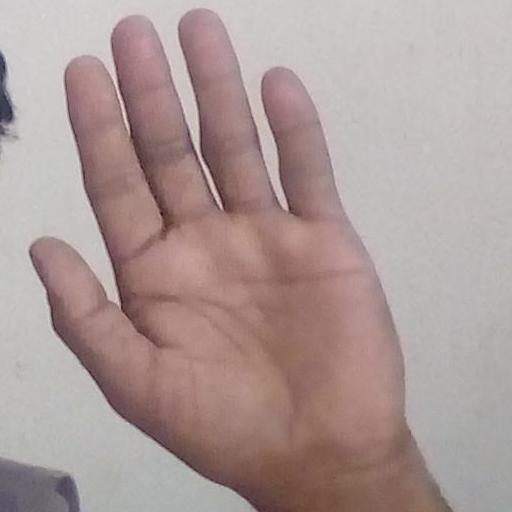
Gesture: stop